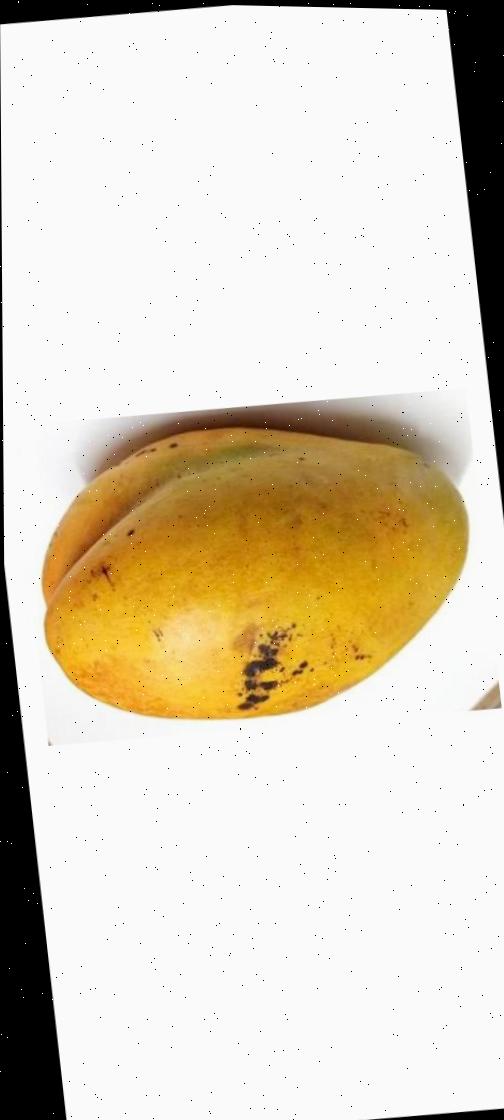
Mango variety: Bari-11